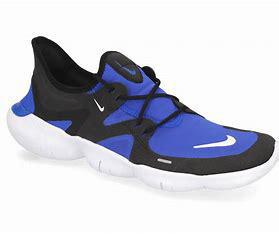
Brand: Nike
Model: Free RN 5